Roman amphitheatre

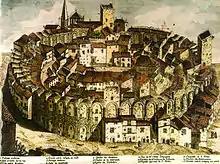
The Arles Amphitheatre as a fortified settlement, 18th-century engraving

It is uncertain when and where the first amphitheatres were built. There are records attesting to temporary wooden amphitheatres built in the Forum Romanum for gladiatorial games from the second century BC onwards, and these may be the origin of the architectural form later expressed in stone. In his "Historia Naturalis", Pliny the Elder claims that the amphitheatre was invented during the spectacles of Gaius Scribonius Curio in 53 BC, where two wooden semicircular theatres were rotated towards each other to form one circular amphitheatre, while spectators were still seated in the two halves. But while this may be the origin of the architectural term "amphitheatrum", it cannot be the origin of the architectural concept, since earlier stone amphitheatres, known as "spectacula" or "amphitheatra", have been found.